Young Donovan's Kid

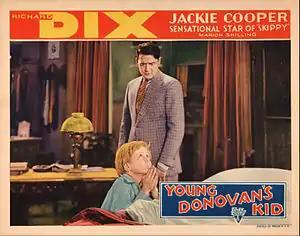
Lobby card for "Young Donovan's Kid"

Jim Donovan (Richard Dix) is a two-bit mob leader in New York during the 1920s. When another mobster, Ben Murray (Richard Alexander) is killed in a gunfight between rival gangs, Donovan takes it upon himself to raise his son, Midge Murray (Jackie Cooper). When Donovan seeks the advice of the parish priest on how to raise an adolescent boy, the priest, Father Dan (Frank Sheridan), enlists the services of his niece, Kitty Costello (Marion Shilling). When she directs Donovan to get honest work, he agrees, and she gets him a job at the ironworks where she is also employed. He is slowly transformed by the effect that both Midge and Kitty have on him. He also falls in love with Kitty.